Jackson Heights USD 335

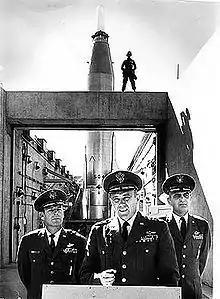
1961 Atlas missile site prior to becoming Jackson Heights High School

The site of the current high school previous housed a command center and one of the nine Atlas nuclear missiles assigned to Forbes Air Base from 1961 until its closure in 1964 and then sat empty for five years. A patron, Duane Wilson, then purchased the retired base from the federal government for the sum of $1.00 on behalf of the new Jackson Heights school district. With a few minor modifications, the command center became a high school and opened for classes in August 1969.